Indonesia–Timor-Leste relations

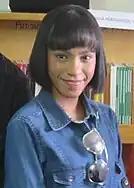
Maria Vitória (2017)

Since Timor-Leste seceded from Indonesia and was recognized as an ASEAN observer, Indonesia has been a strong supporter of Timor-Leste's accession into ASEAN, especially during the chairmanship of Susilo Bambang Yudhoyono in 2011. Indonesia has pushed and insisted other members of ASEAN grant Timor-Leste ASEAN membership. Sometimes it butted heads with other countries, such as Singapore and Laos, which objected on the grounds that Timor-Leste is not yet developed enough to join.